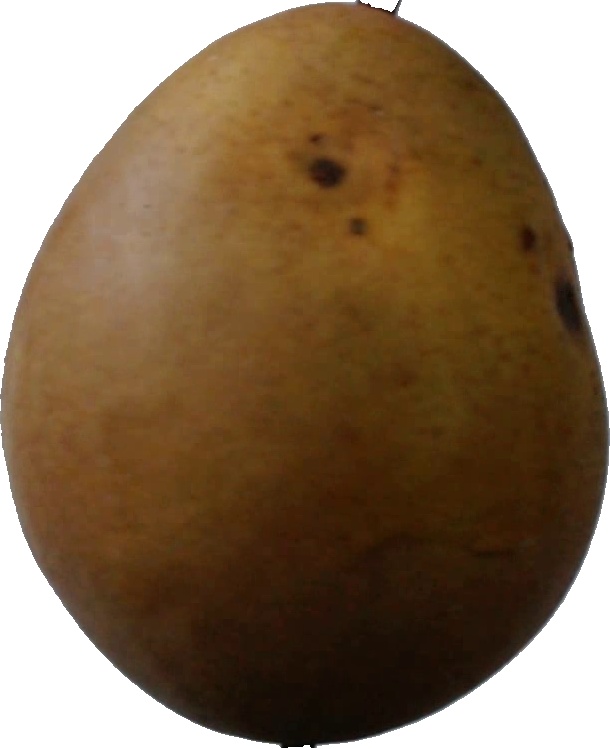
Label: pear_3